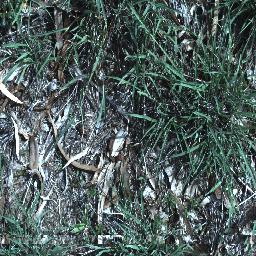
Label: negative